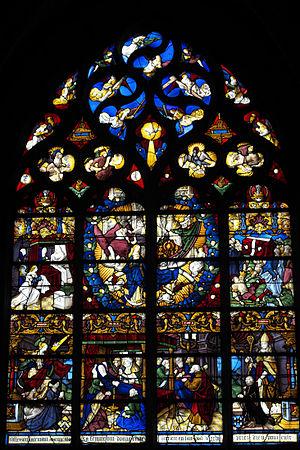
La collégiale Notre-Dame-en-Vaux de Châlons-en-Champagne est une église gothique construite du XIIᵉ au XVᵉ siècle. Au XIXᵉ siècle, on lui a ajouté un carillon de cinquante-six cloches.